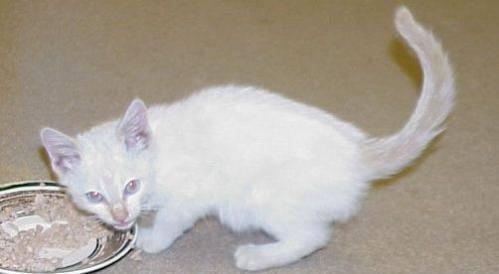
cat